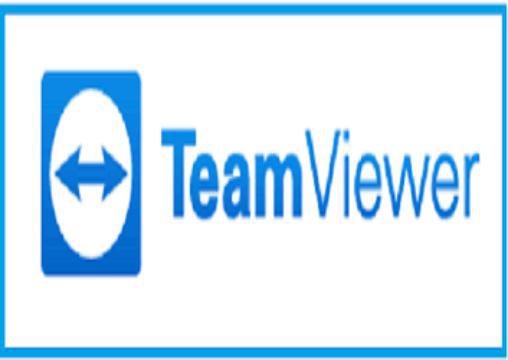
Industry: Others